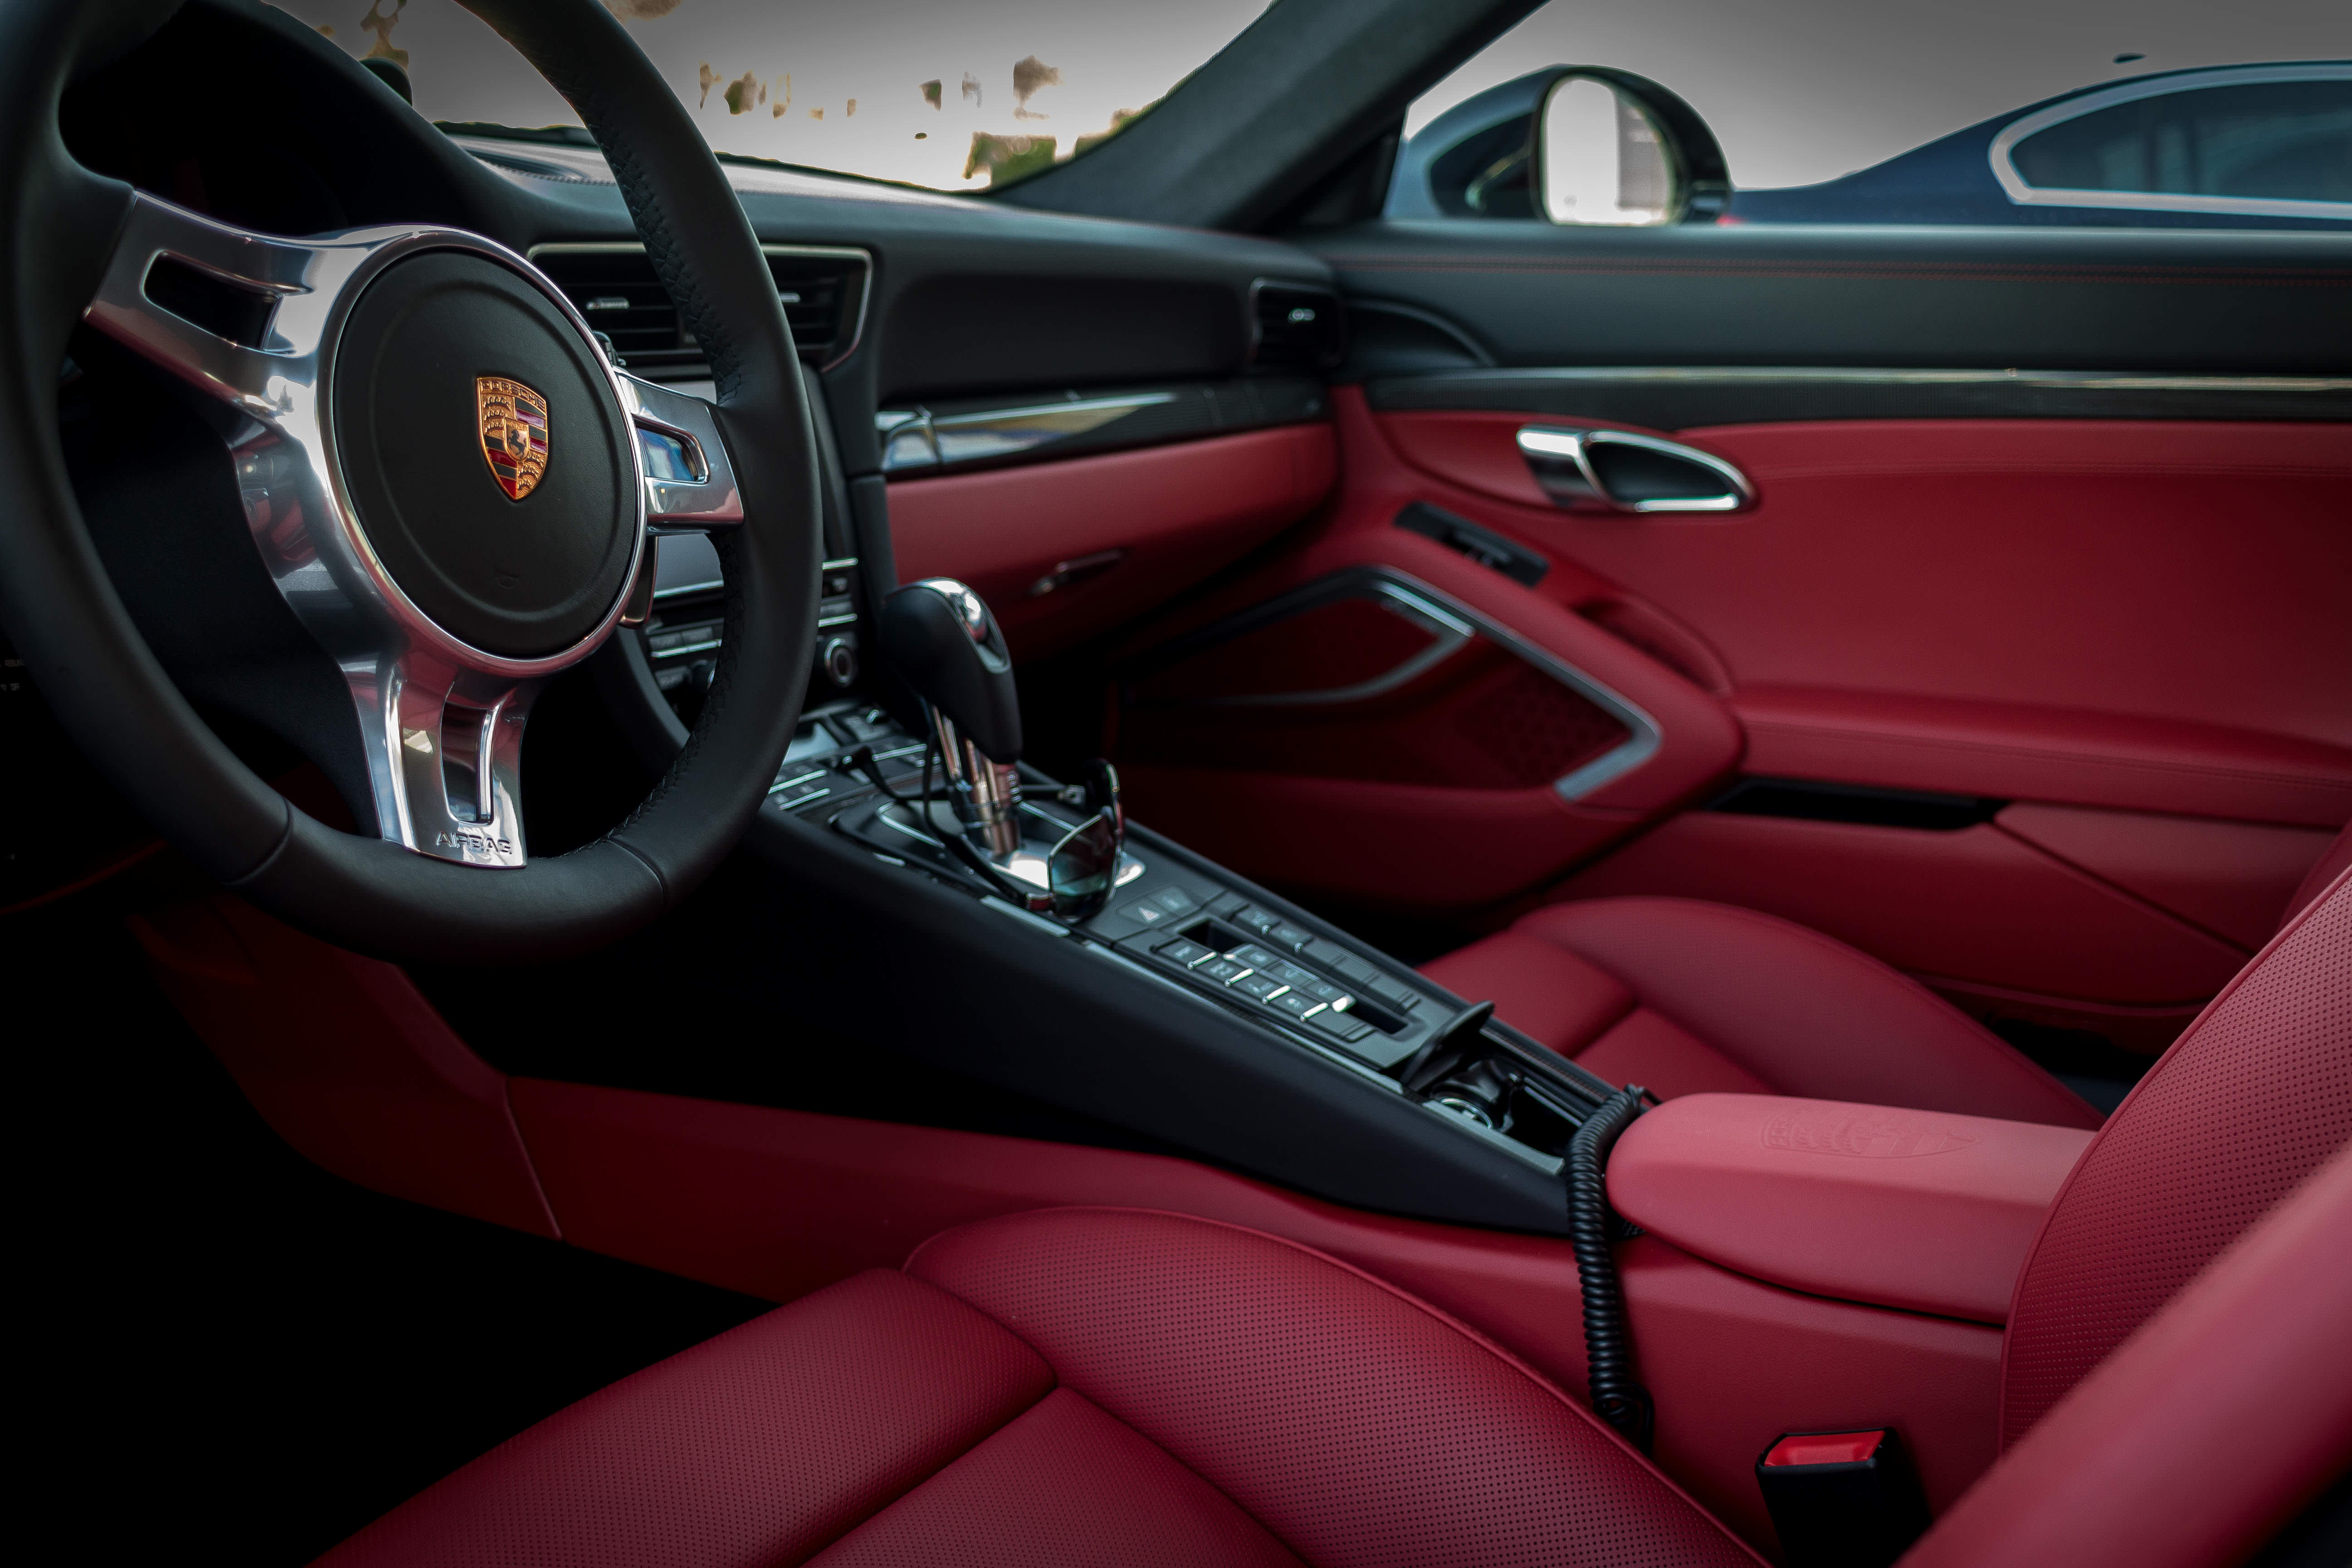
car, wheel, vehicle, steering wheel, automotive, sports car, car interior, supercar, luxury, convertible, coupe, porsche, ferrari, land vehicle, porsche 911, automobile make, automotive exterior, automotive design, luxury vehicle, performance car